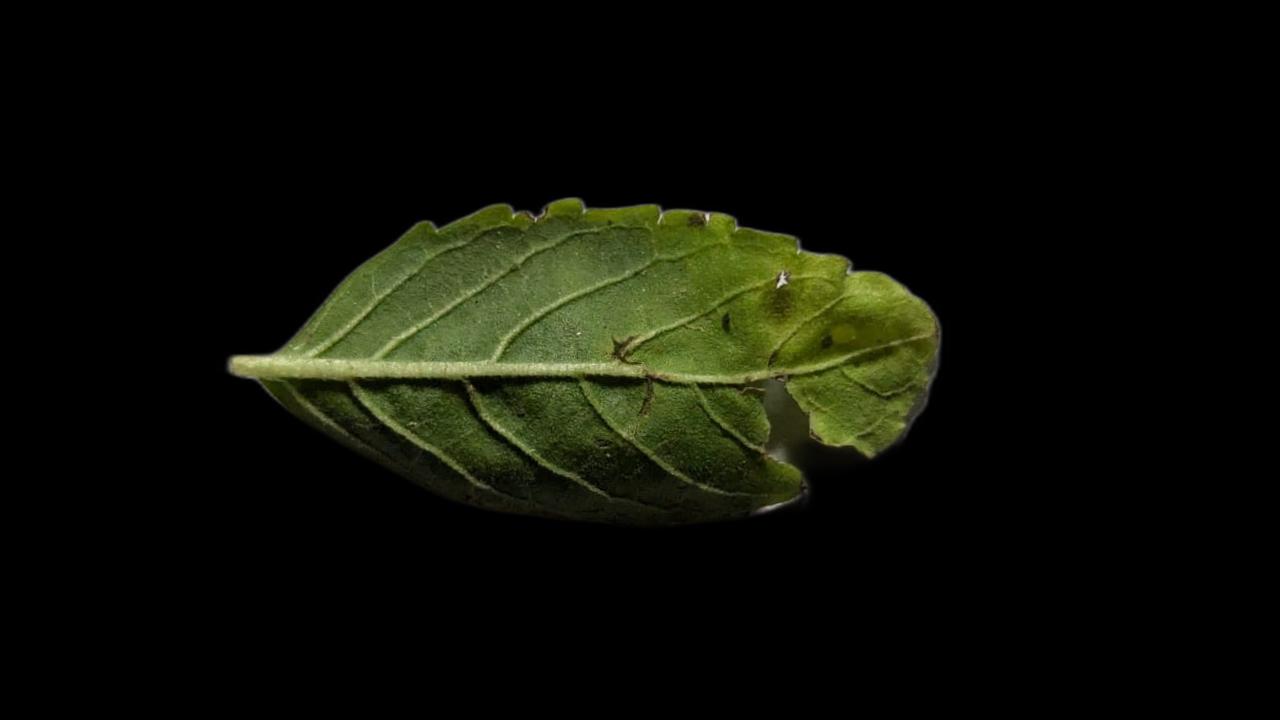
Plant: Tulsi